Transportation in New England

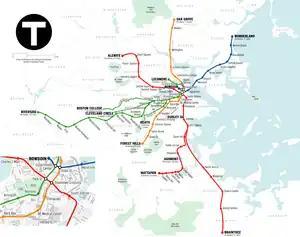
Public transportation is an essential part of daily life in Greater Boston. Over 1.3 million people ride the MBTA daily, making it one of the busiest transit systems in the U.S.

The Massachusetts Bay Transportation Authority (MBTA) provides rail and subway service within the Boston metropolitan area, bus service in Greater Boston, and commuter rail service throughout eastern Massachusetts and parts of Rhode Island. The New York City Metropolitan Transportation Authority's Metro-North Railroad provides commuter rail service in southwestern Connecticut, while the Connecticut Department of Transportation operates the Shore Line East commuter rail service along the Connecticut coastline east of New Haven, and the Hartford Line northward to Springfield, Massachusetts. On a trial basis until Fall of 2021, Amtrak is working with CTrail to provide service north of its route from Springfield, through the "Valley Flyer" route to Greenfield.